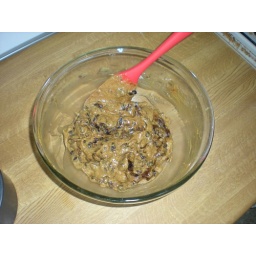
5 week soak : cake mix with fruit folded in